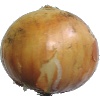
Label: white_onion